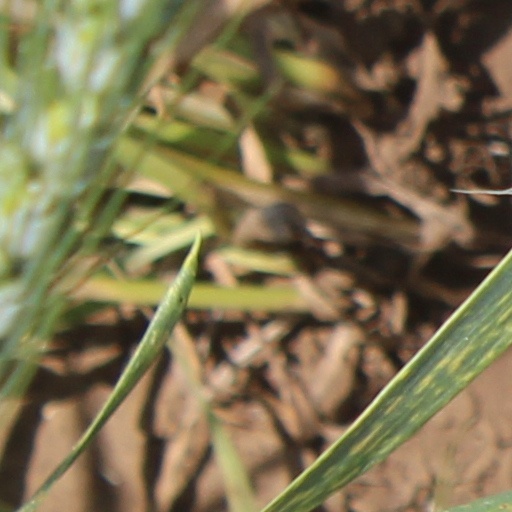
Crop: wheat